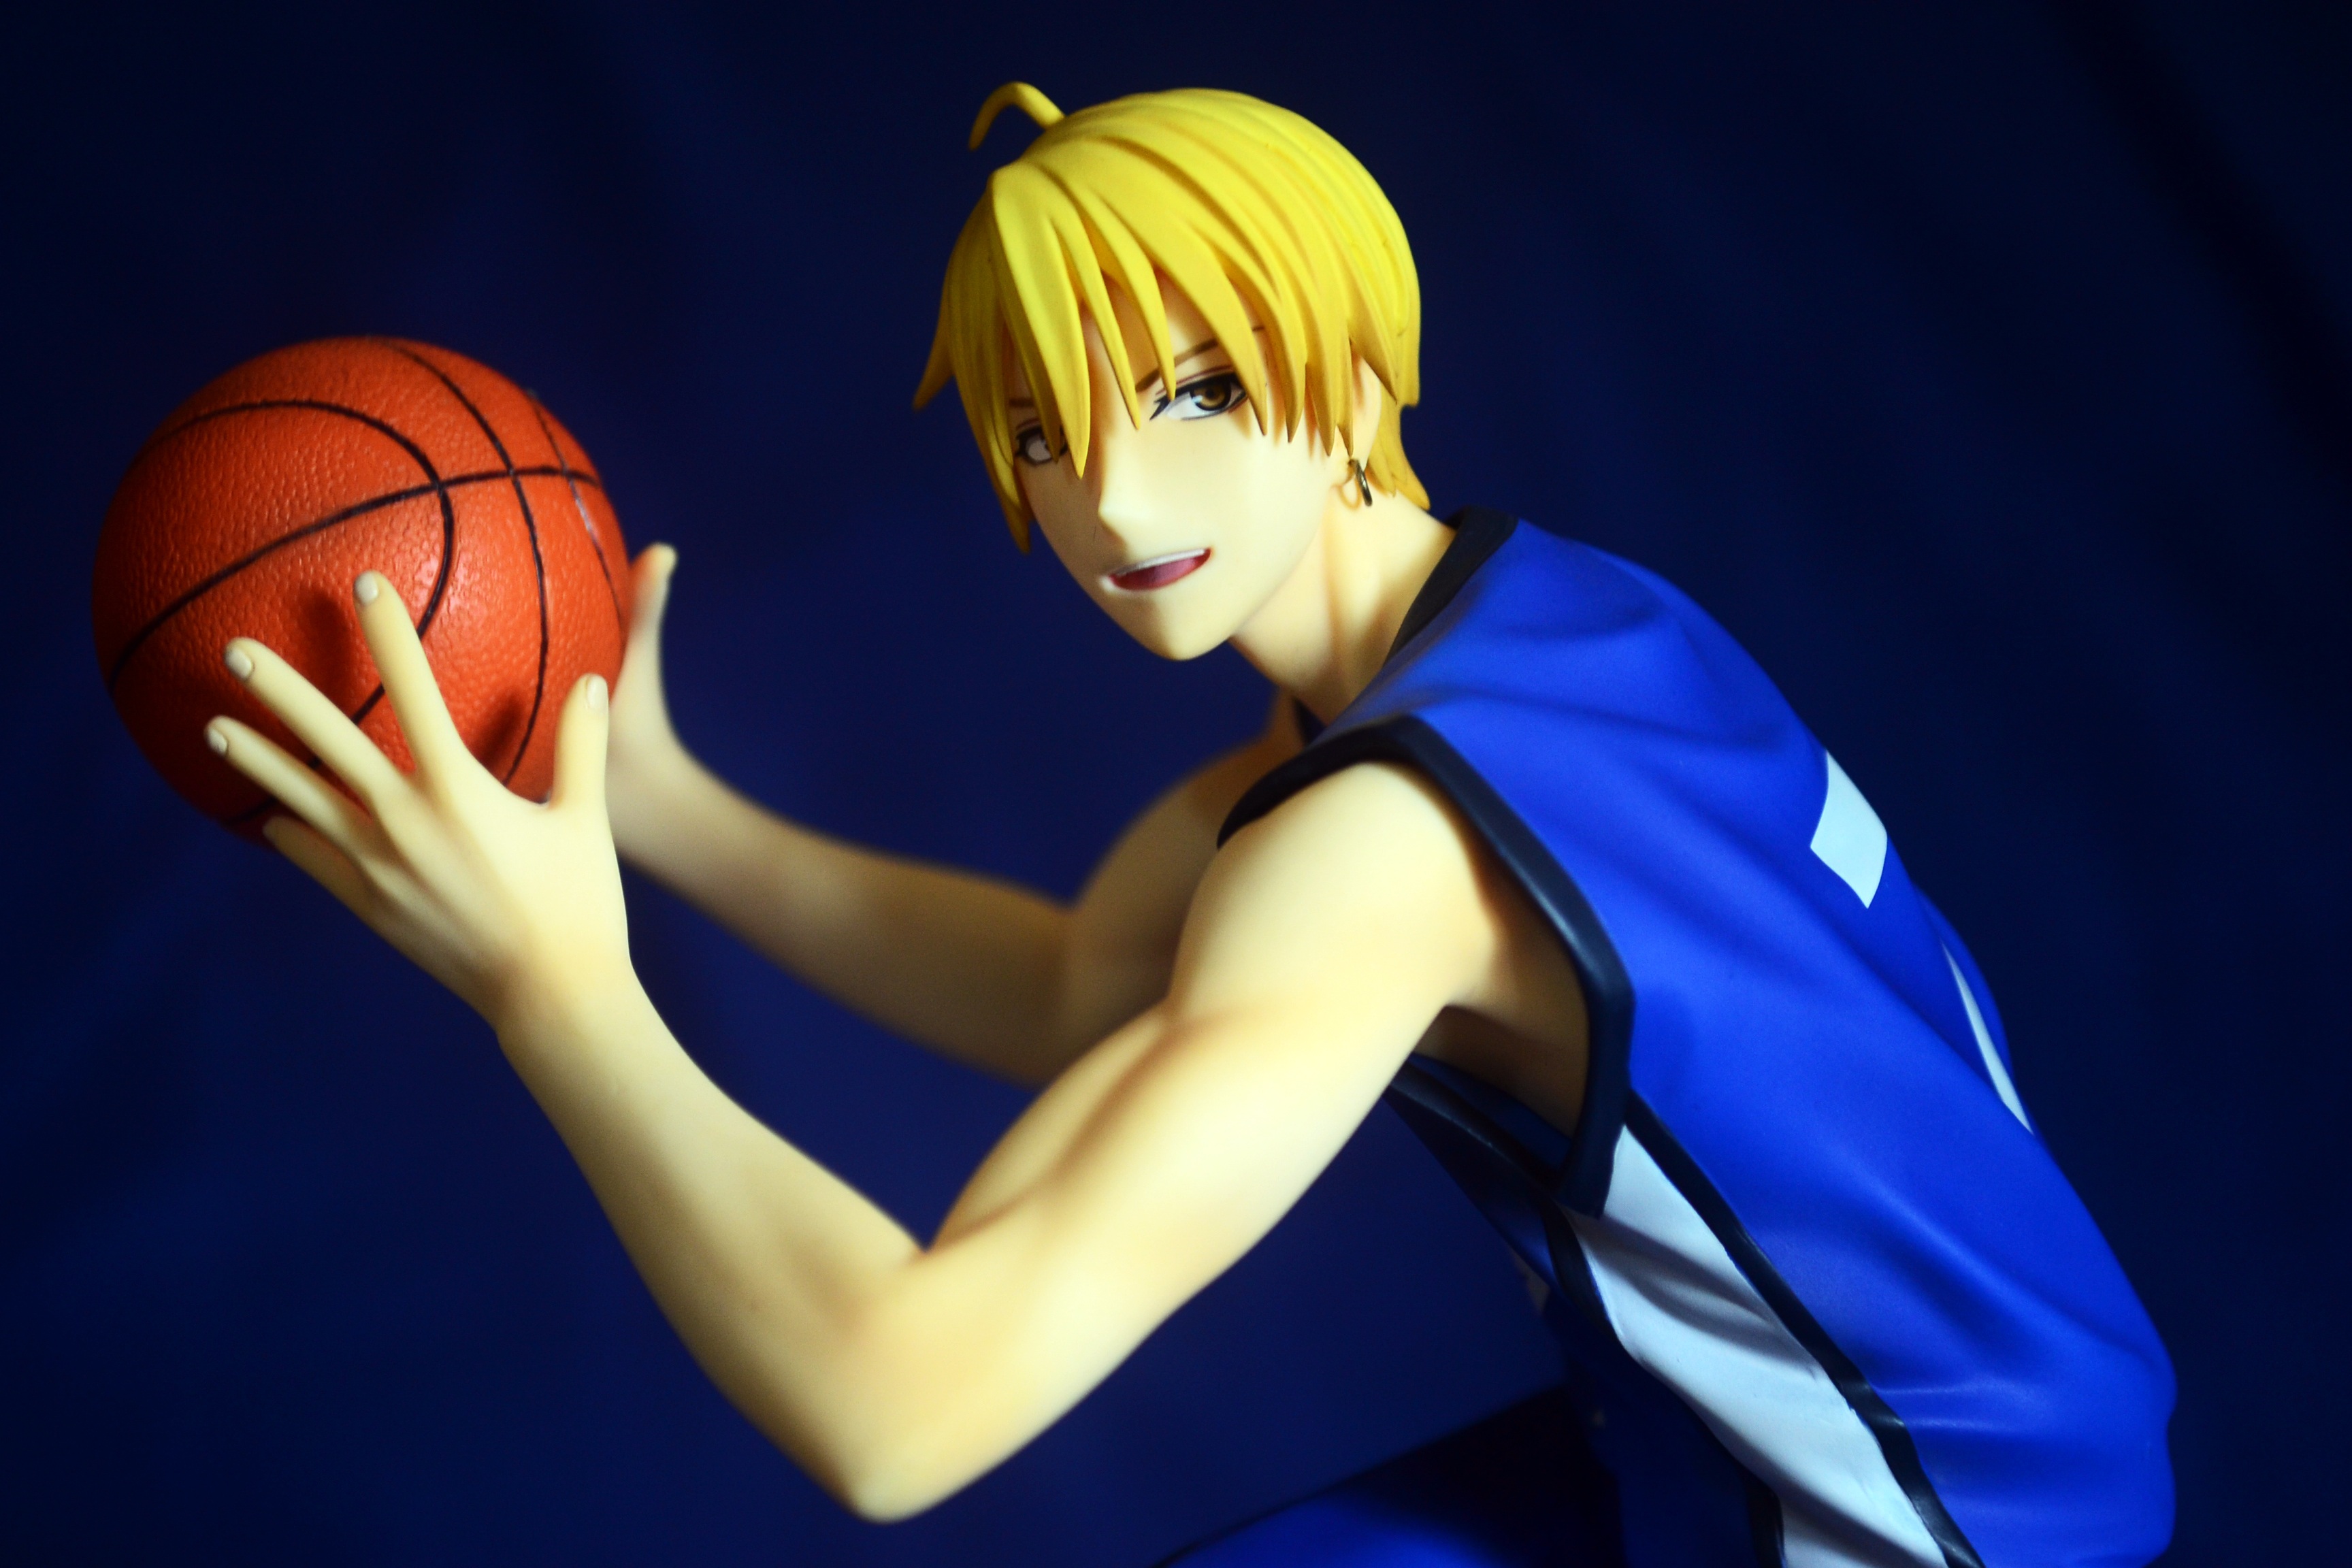
basketball, figure, anime, athlete, computer wallpaper